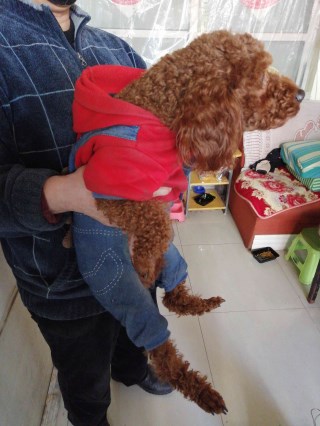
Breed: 7449-n000128-teddy